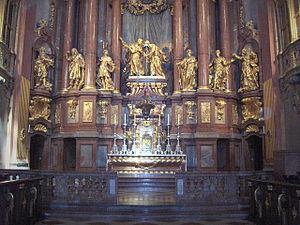
L'abbaye de Melk est une célèbre abbaye bénédictine de Basse-Autriche, faisant partie de la congrégation bénédictine d'Autriche. Située dans la région touristique de la Wachau, elle surplombe la ville de Melk, et le Danube. Bien que l'abbaye ait été fondée au XIᵉ siècle, les bâtiments actuels datent de l'époque baroque, ils sont l'œuvre de l'architecte Jakob Prandtauer. Après sa mort, en 1726, les travaux sont achevés d'après ses plans par son élève Franz Munggenast. L'École de l'abbaye de Melk est située dans l'abbaye.